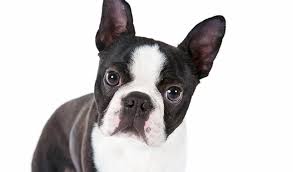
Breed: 230-n000084-Boston_bull